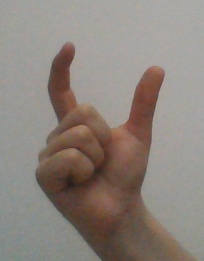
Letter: nun